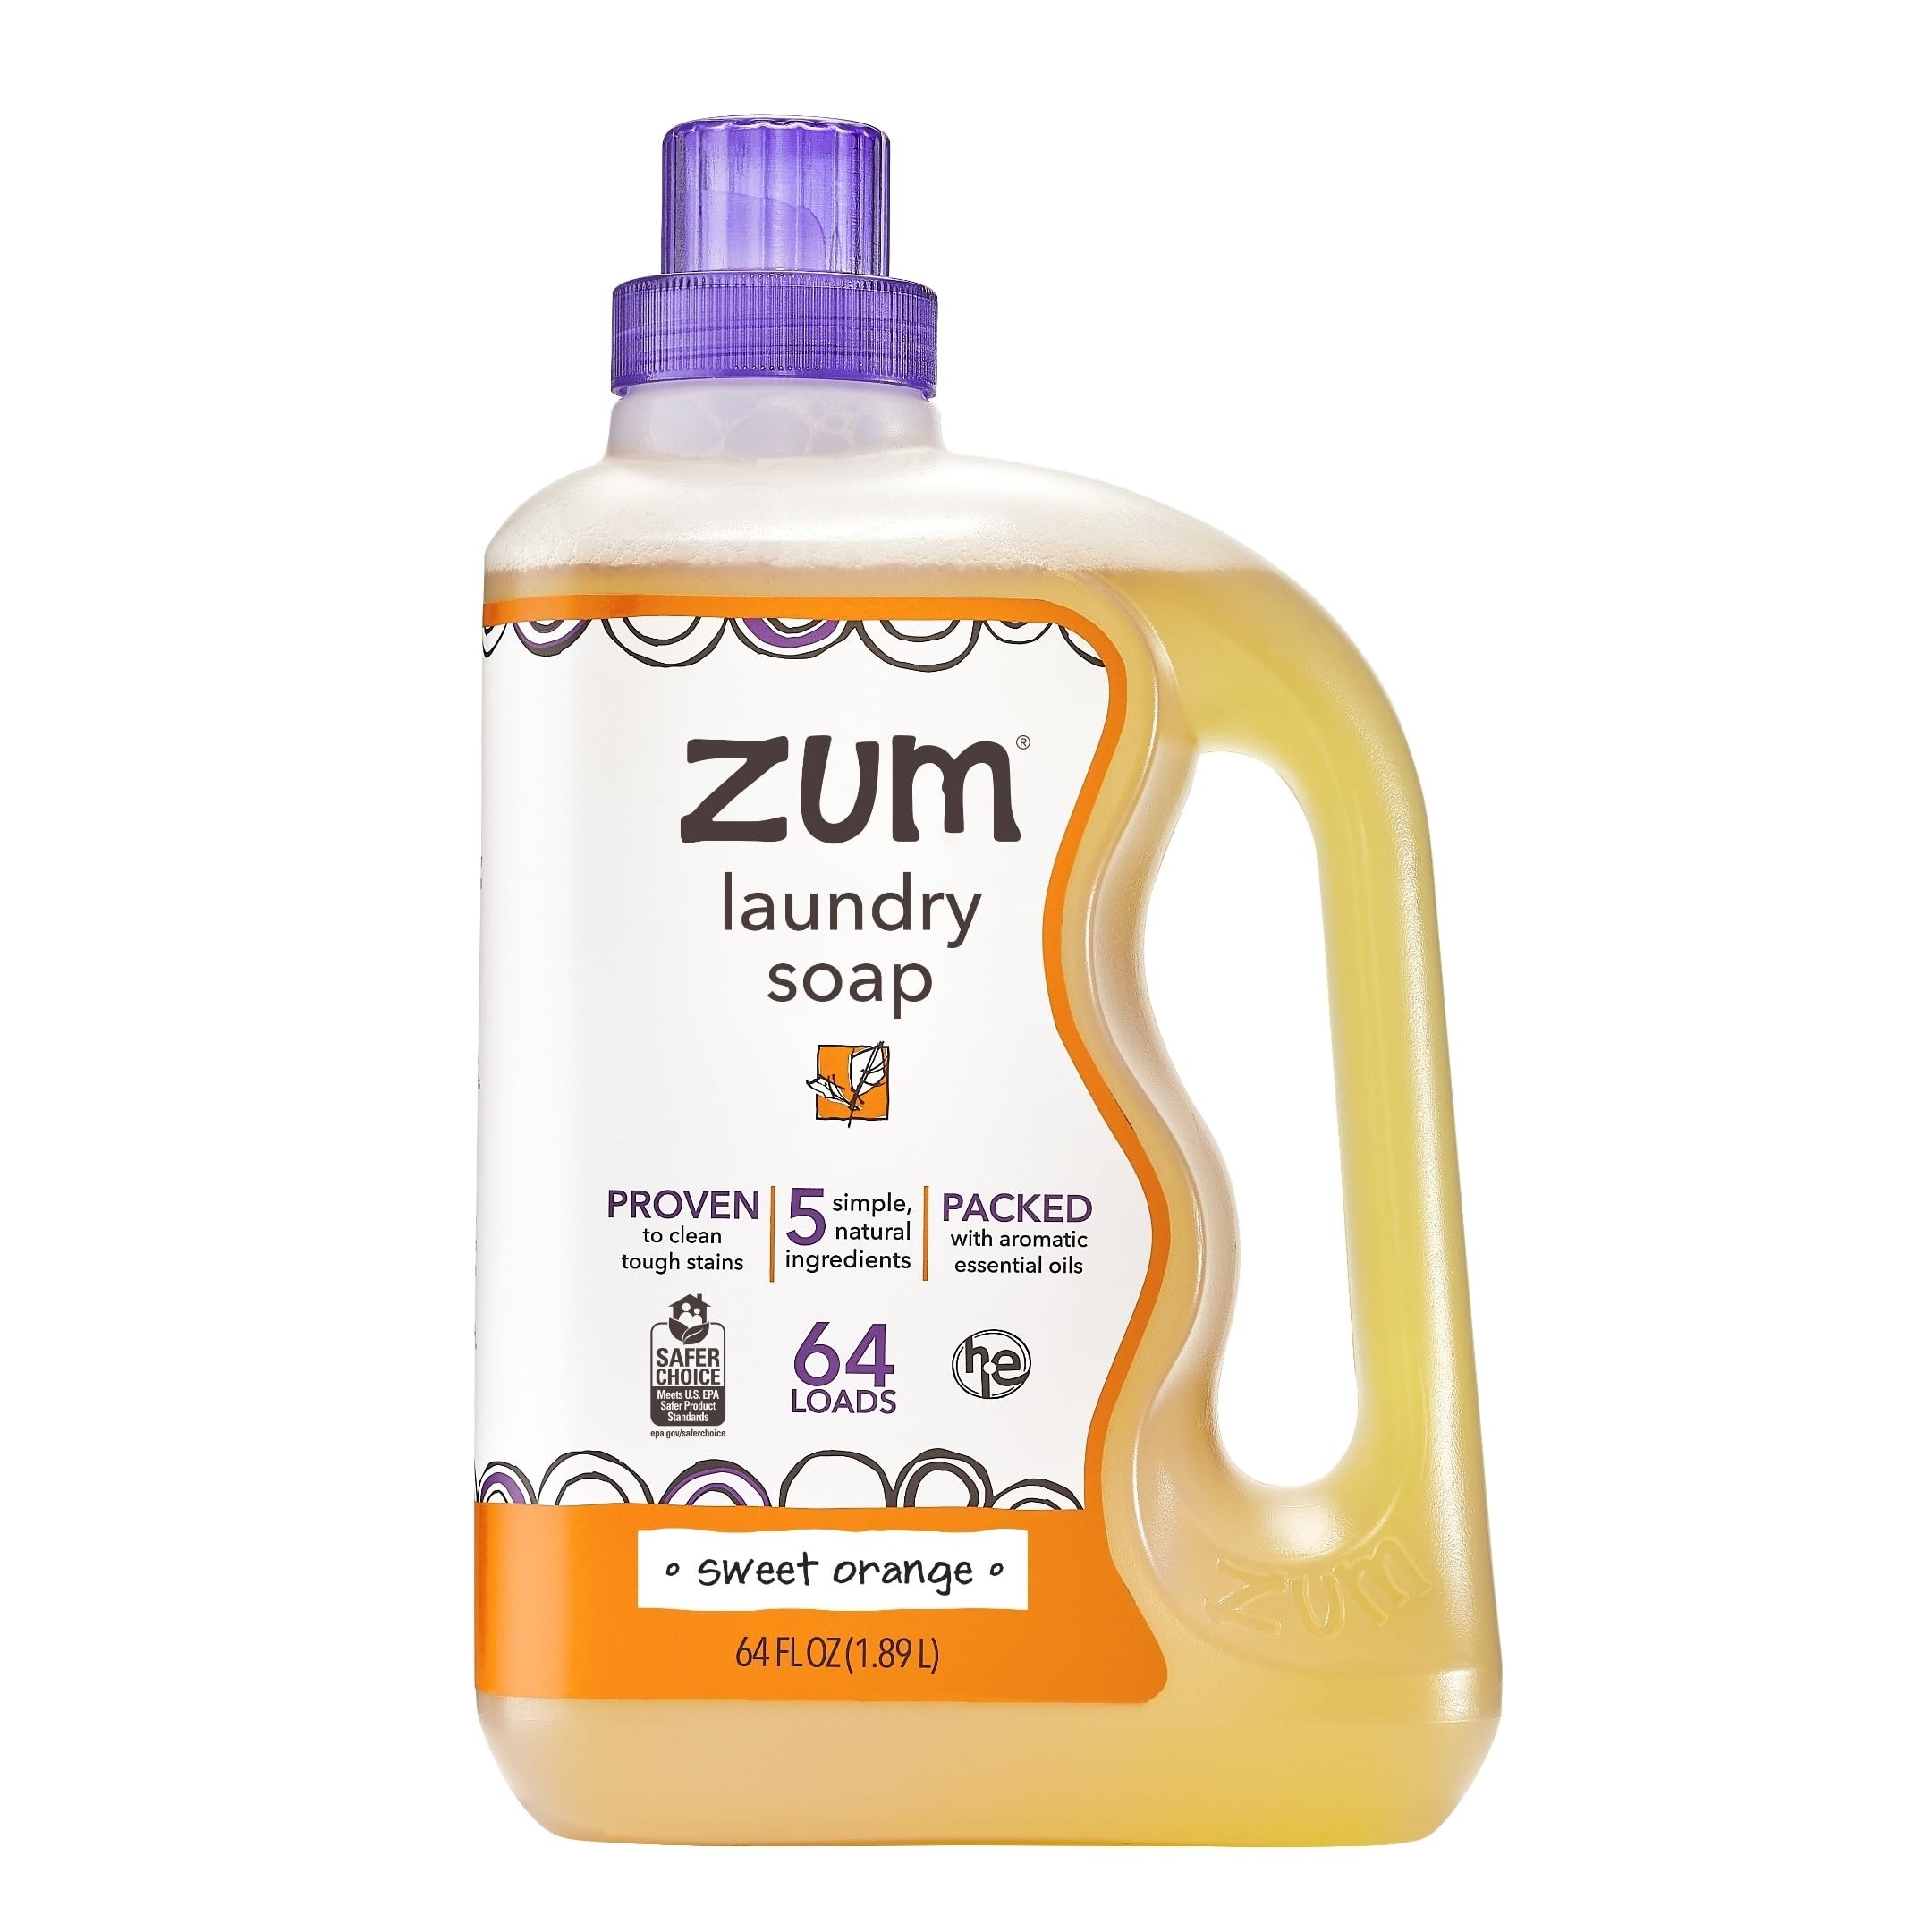
Item Name: Zum Laundry Soap by Indigo Wild - Liquid, Plant-Based Soap with Baking Soda, Essential Oils, Coconut Oil & More - Wash Up to 64 Loads - Sweet Orange - 64 fl oz
Bullet Point 1: Zum Laundry Soap: Turn laundry day into aromatherapy with our natural, plant-based soap made with saponified coconut oil and baking soda, delivering clean laundry with every load
Bullet Point 2: Liquid Laundry Soap: Our highly concentrated formula comes in a 64-ounce bottle, cleaning up to 64 loads for both high-efficiency and standard machines
Bullet Point 3: Energizing Scent Notes: Sweet Orange features a sweet and citrusy profile that is energizing and upbeat, sure to brighten any day
Bullet Point 4: Natural & Cruelty-Free: We use ingredients from nature and don't test our products on animals, making our products vegetarian and cruelty-free
Bullet Point 5: About Zum by Indigo Wild: Zum's natural products for body and home are handcrafted in the U.S.A. with ingredients you can say, spell and love to smell
Product Description: Experience the magic of Zum Laundry Soap, where every wash transforms your laundry day into a serene aromatherapy session. Infused with essential oils, our plant-based laundry soap not only cleans your clothes but also fills your home with an aroma that puts you in a state of Zen. Crafted with natural soap ingredients like saponified coconut oil and baking soda, Zum laundry soap effectively lifts stains and banishes odors, ensuring your clean laundry smells delightful and fresh.<br><br>Our liquid laundry soap comes in a generous 64-ounce bottle, providing up to 64 loads of powerful cleaning with just one bottle. Designed for both high-efficiency and standard washing machines, this plant-based soap is highly concentrated and low-sudsing, making it an eco-friendly choice for your laundry supplies. Free from parabens, phosphates, petrochemicals, cocamidopropyl betaine, and sulfates, our Zum products are gentle on most sensitive skin, making them perfect for the entire family.<br><br>Embrace the natural bliss of Zum Laundry Soap, a proud member of Zum’s line of handcrafted, cruelty-free products. We prioritize plant-based ingredients to ensure our washing soap is not only effective but also environmentally responsible. Whether you’re tackling everyday laundry or special fabrics, Zum Laundry Soap delivers superior cleaning power with the added benefit of essential oils that make your laundry experience enjoyable and uplifting. Choose Zum by Indigo Wild for a clean, green, and fragrant laundry routine you can trust and enjoy. <br><br>The next time you take a big whiff of ever-entrancing Zum products, you can feel good about knowing that every one of our products is made with pure, high-quality, vegetarian ingredients. Zum's natural products for body and home are handcrafted with ingredients you can say, spell and love to smell. From washing your hands to doing a load of laundry, we believe all that is ordinary deserves a little something extra. Zum amps up your ordinary.
Value: 64.0
Unit: Fl Oz

Price: 15.99